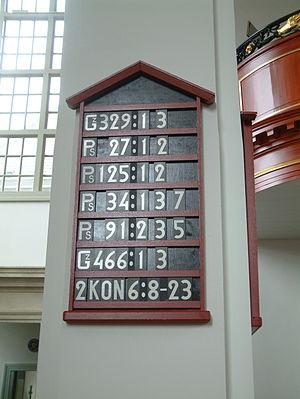
Un tableau des cantiques est un tableau qui répertorie les hymnes qui seront chantés pendant une célébration religieuse. Les chants sont indiqués par le numéro sous lequel l'hymne apparaît dans l'hymnaire, ce qui permet à l'assemblée de mettre en signet les pages de l'hymne à l'avance.